Luohe railway station

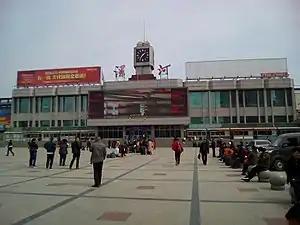

Luohe railway station is a station in Yuanhui District, Luohe, Henan. The station is located on Beijing–Guangzhou railway and Mengmiao–Baofeng railway, and serves as the western terminus of Luohe–Fuyang railway.